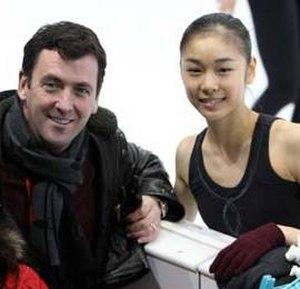
Kim Yun-a est une patineuse artistique sud-coréenne, née le 5 septembre 1990 à Bucheon.